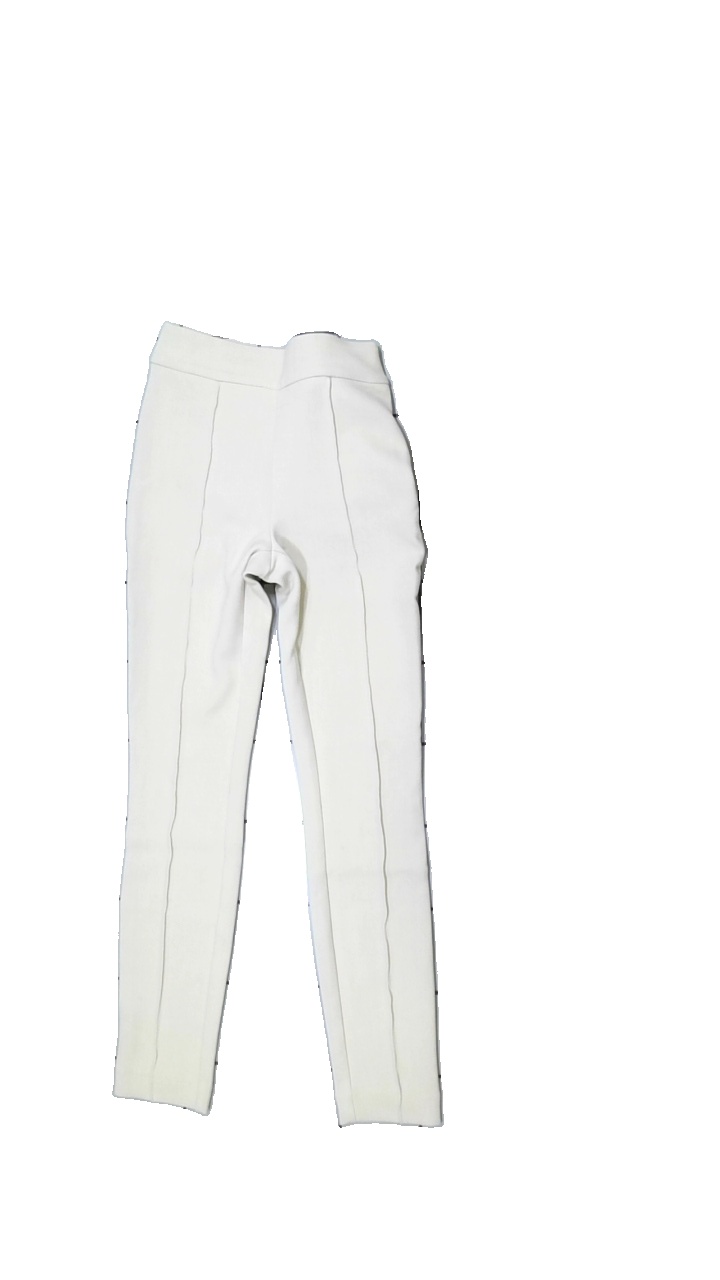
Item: Trousers (Ladies)
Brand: H&m
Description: beige tight trousers
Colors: Beige
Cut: Tight
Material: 83% Polyester 17% Cotton
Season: All
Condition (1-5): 5
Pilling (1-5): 5
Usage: Reuse
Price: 50-100